Albert R. Anderson

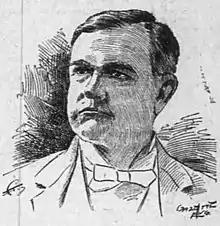
From the "Evening Gazette" (Cedar Rapids, Iowa), July 17, 1897

Albert Raney Anderson (November 8, 1837 – November 17, 1898) was a one-term U.S. Representative from Iowa's 8th congressional district in southwestern Iowa. He is best known for winning election to Congress and defeating a well-known incumbent, without winning his own party's endorsement.